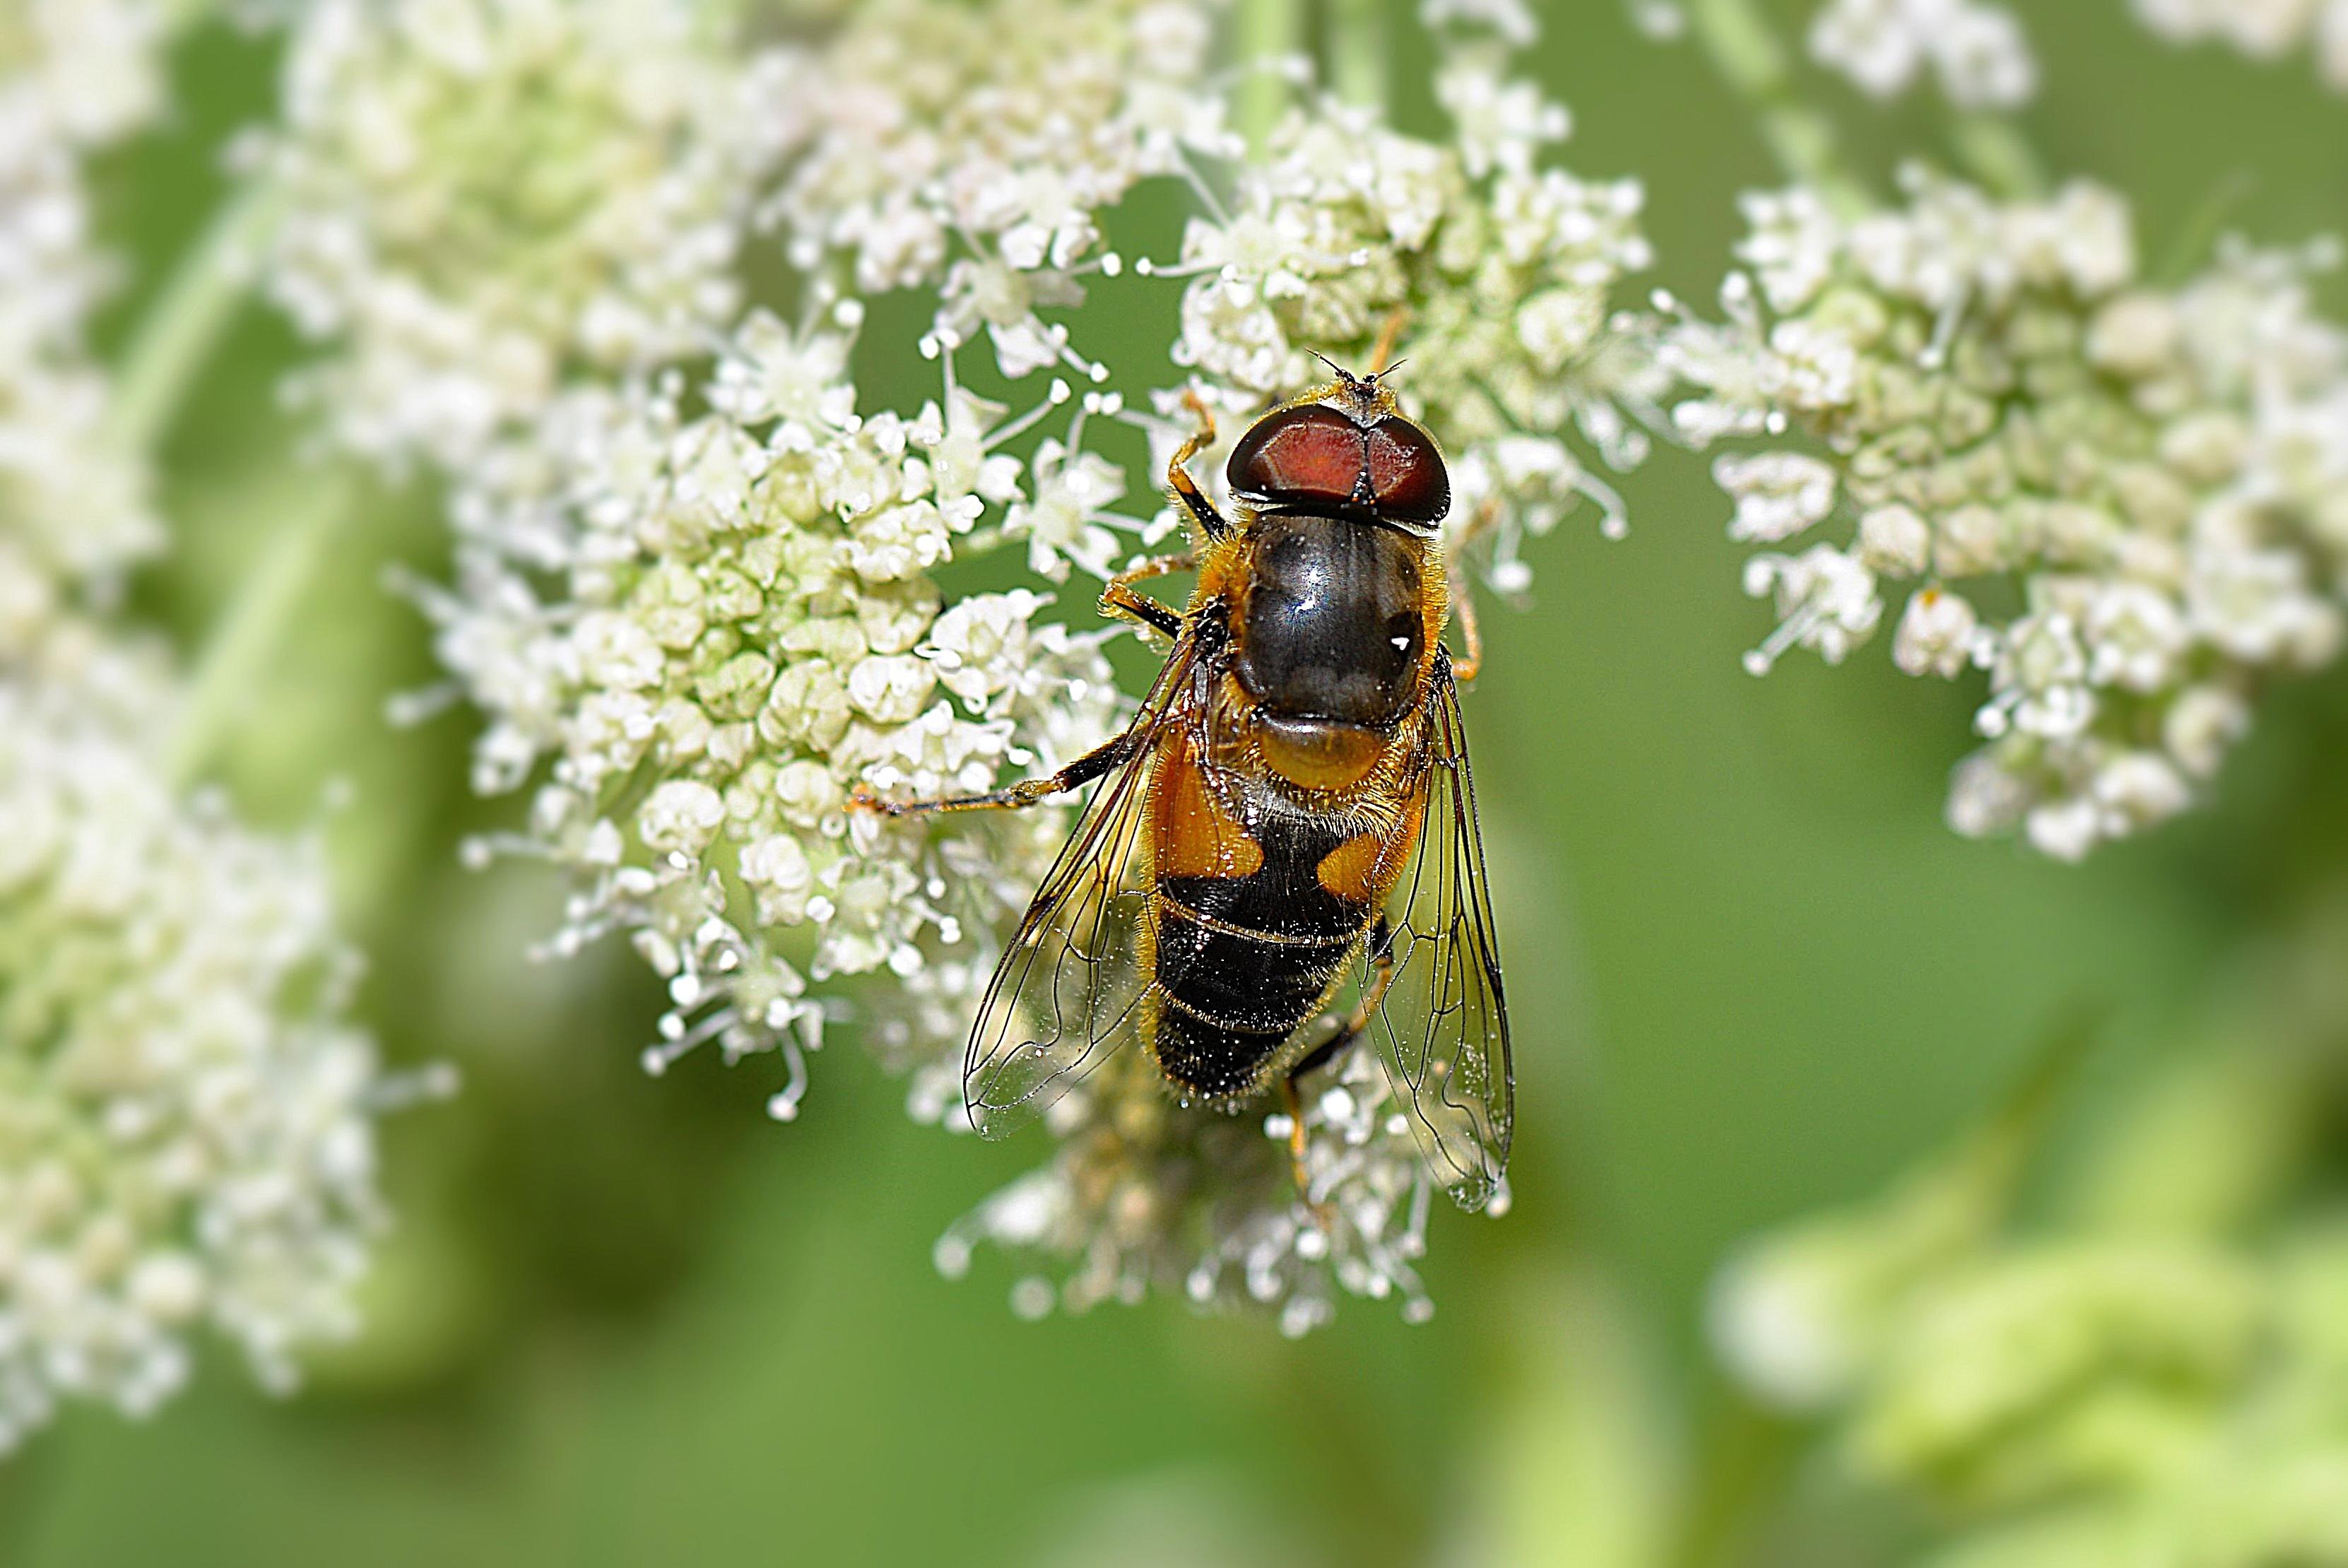
nature, photography, flower, animal, fly, insect, botany, flora, fauna, invertebrate, close up, bee, nectar, macro photography, honey bee, mist bee, mud bee, membrane winged insect